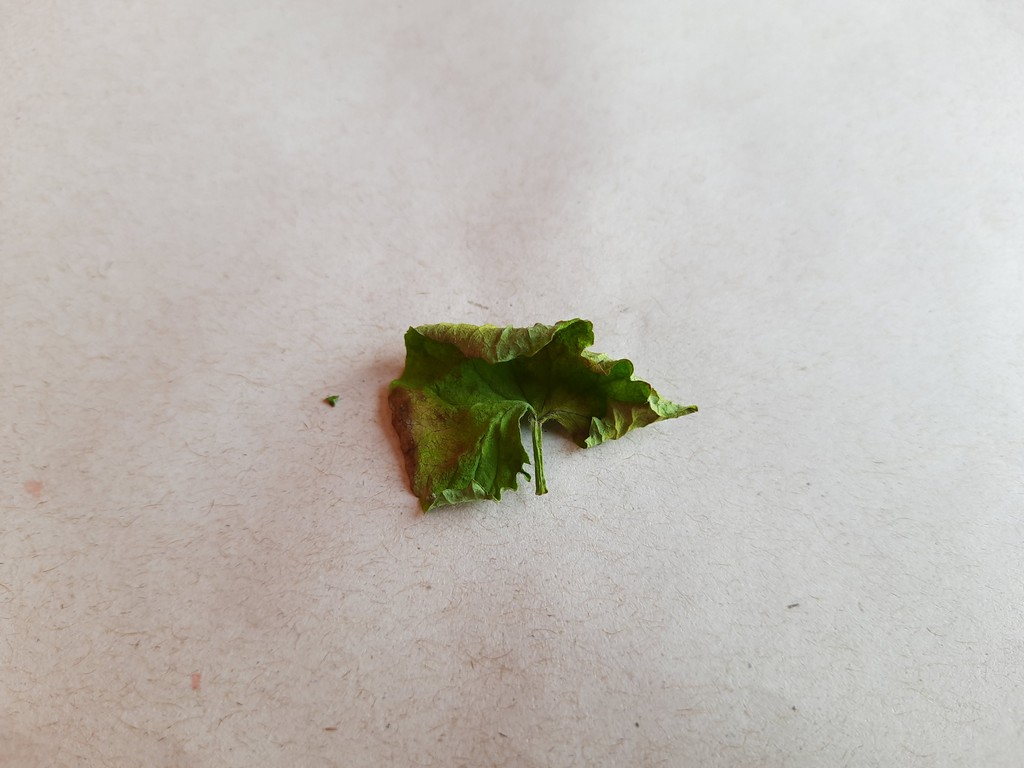
Label: Dried